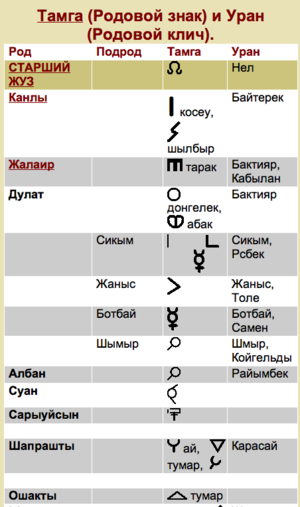
Les Doulats sont un ancien peuple turc nomade. Ils forment aujourd'hui le plus grand groupe de la Grande jüz du peuple kazakh. Les Doulats vivaient le long de l'Ili, du Tchou et à proximité de Talas, dans la région du cours moyen du Syr-Daria.